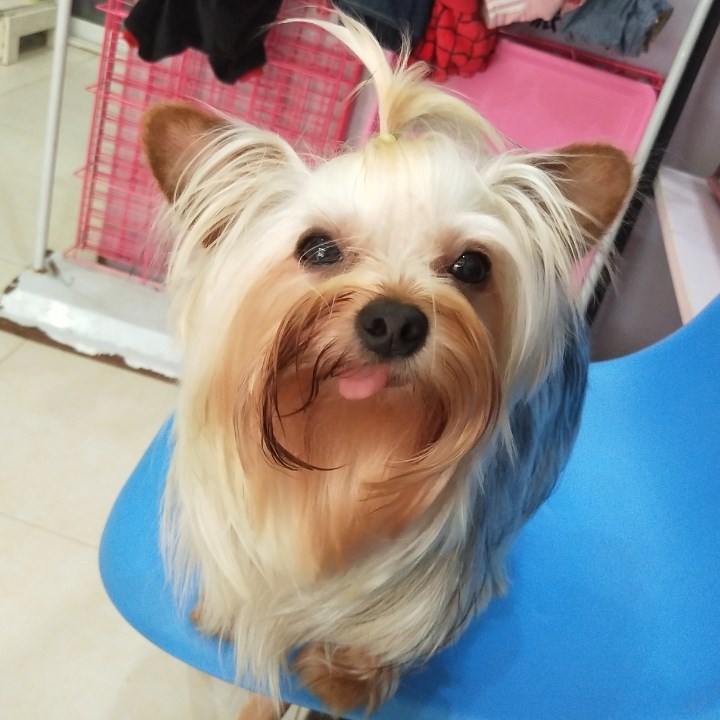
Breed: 340-n000120-Yorkshire_terrier